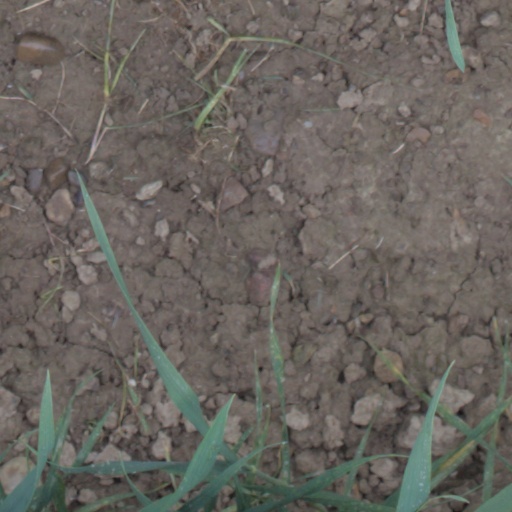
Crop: wheat